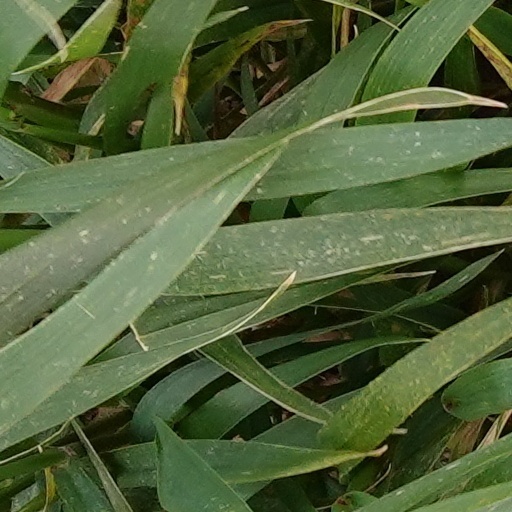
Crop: wheat